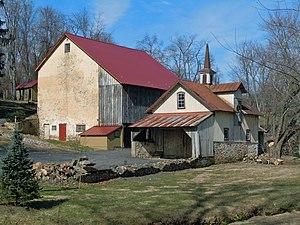
East Brandywine Township est un township, situé au centre du comté de Chester, aux États-Unis. En 2010, il comptait une population de 6 742 habitants.